Steve Awodey

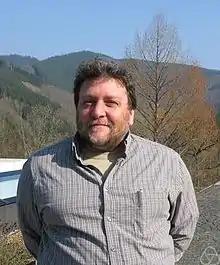
Awodey in 2011

Steven M. Awodey (born 1959) is an American mathematician and logician. He is a Professor of Philosophy and Mathematics at Carnegie Mellon University.